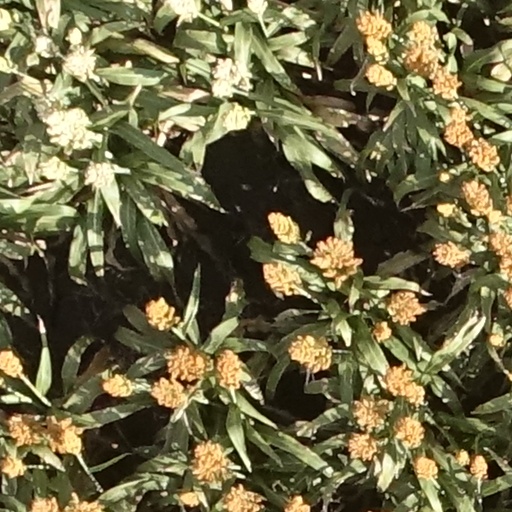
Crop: sorghum